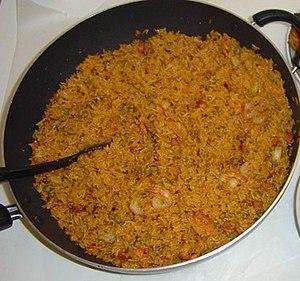
Traditionnellement, les différentes cuisines africaines utilisent une combinaison de produits locaux tels que les fruits, céréales et légumes, ainsi que le lait et la viande. Dans certaines parties du continent, le régime alimentaire traditionnel intègre le lait, le lait caillé et le petit lait. Cependant dans une grande partie de l'Afrique tropicale, le lait de vache est rare et ne peut être produit localement. Il existe aussi des différences, parfois très importantes, dans les habitudes et les préférences de boissons ou alimentaires en fonction des différentes régions, cultures et ethnies et en raison des nombreuses populations du continent : Afrique centrale, Afrique de l'Est, Corne de l'Afrique, Afrique du Nord, Afrique australe et Afrique de l'Ouest qui ont chacun leurs propres plats distinctifs, techniques de préparation et modes de consommation.
La culture du Niger, vaste pays enclavé d'Afrique de l'Ouest, désigne d'abord les pratiques culturelles observables de ses 20 000 000 d'habitants.